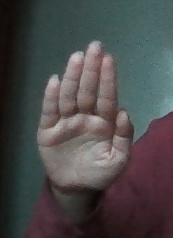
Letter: seen